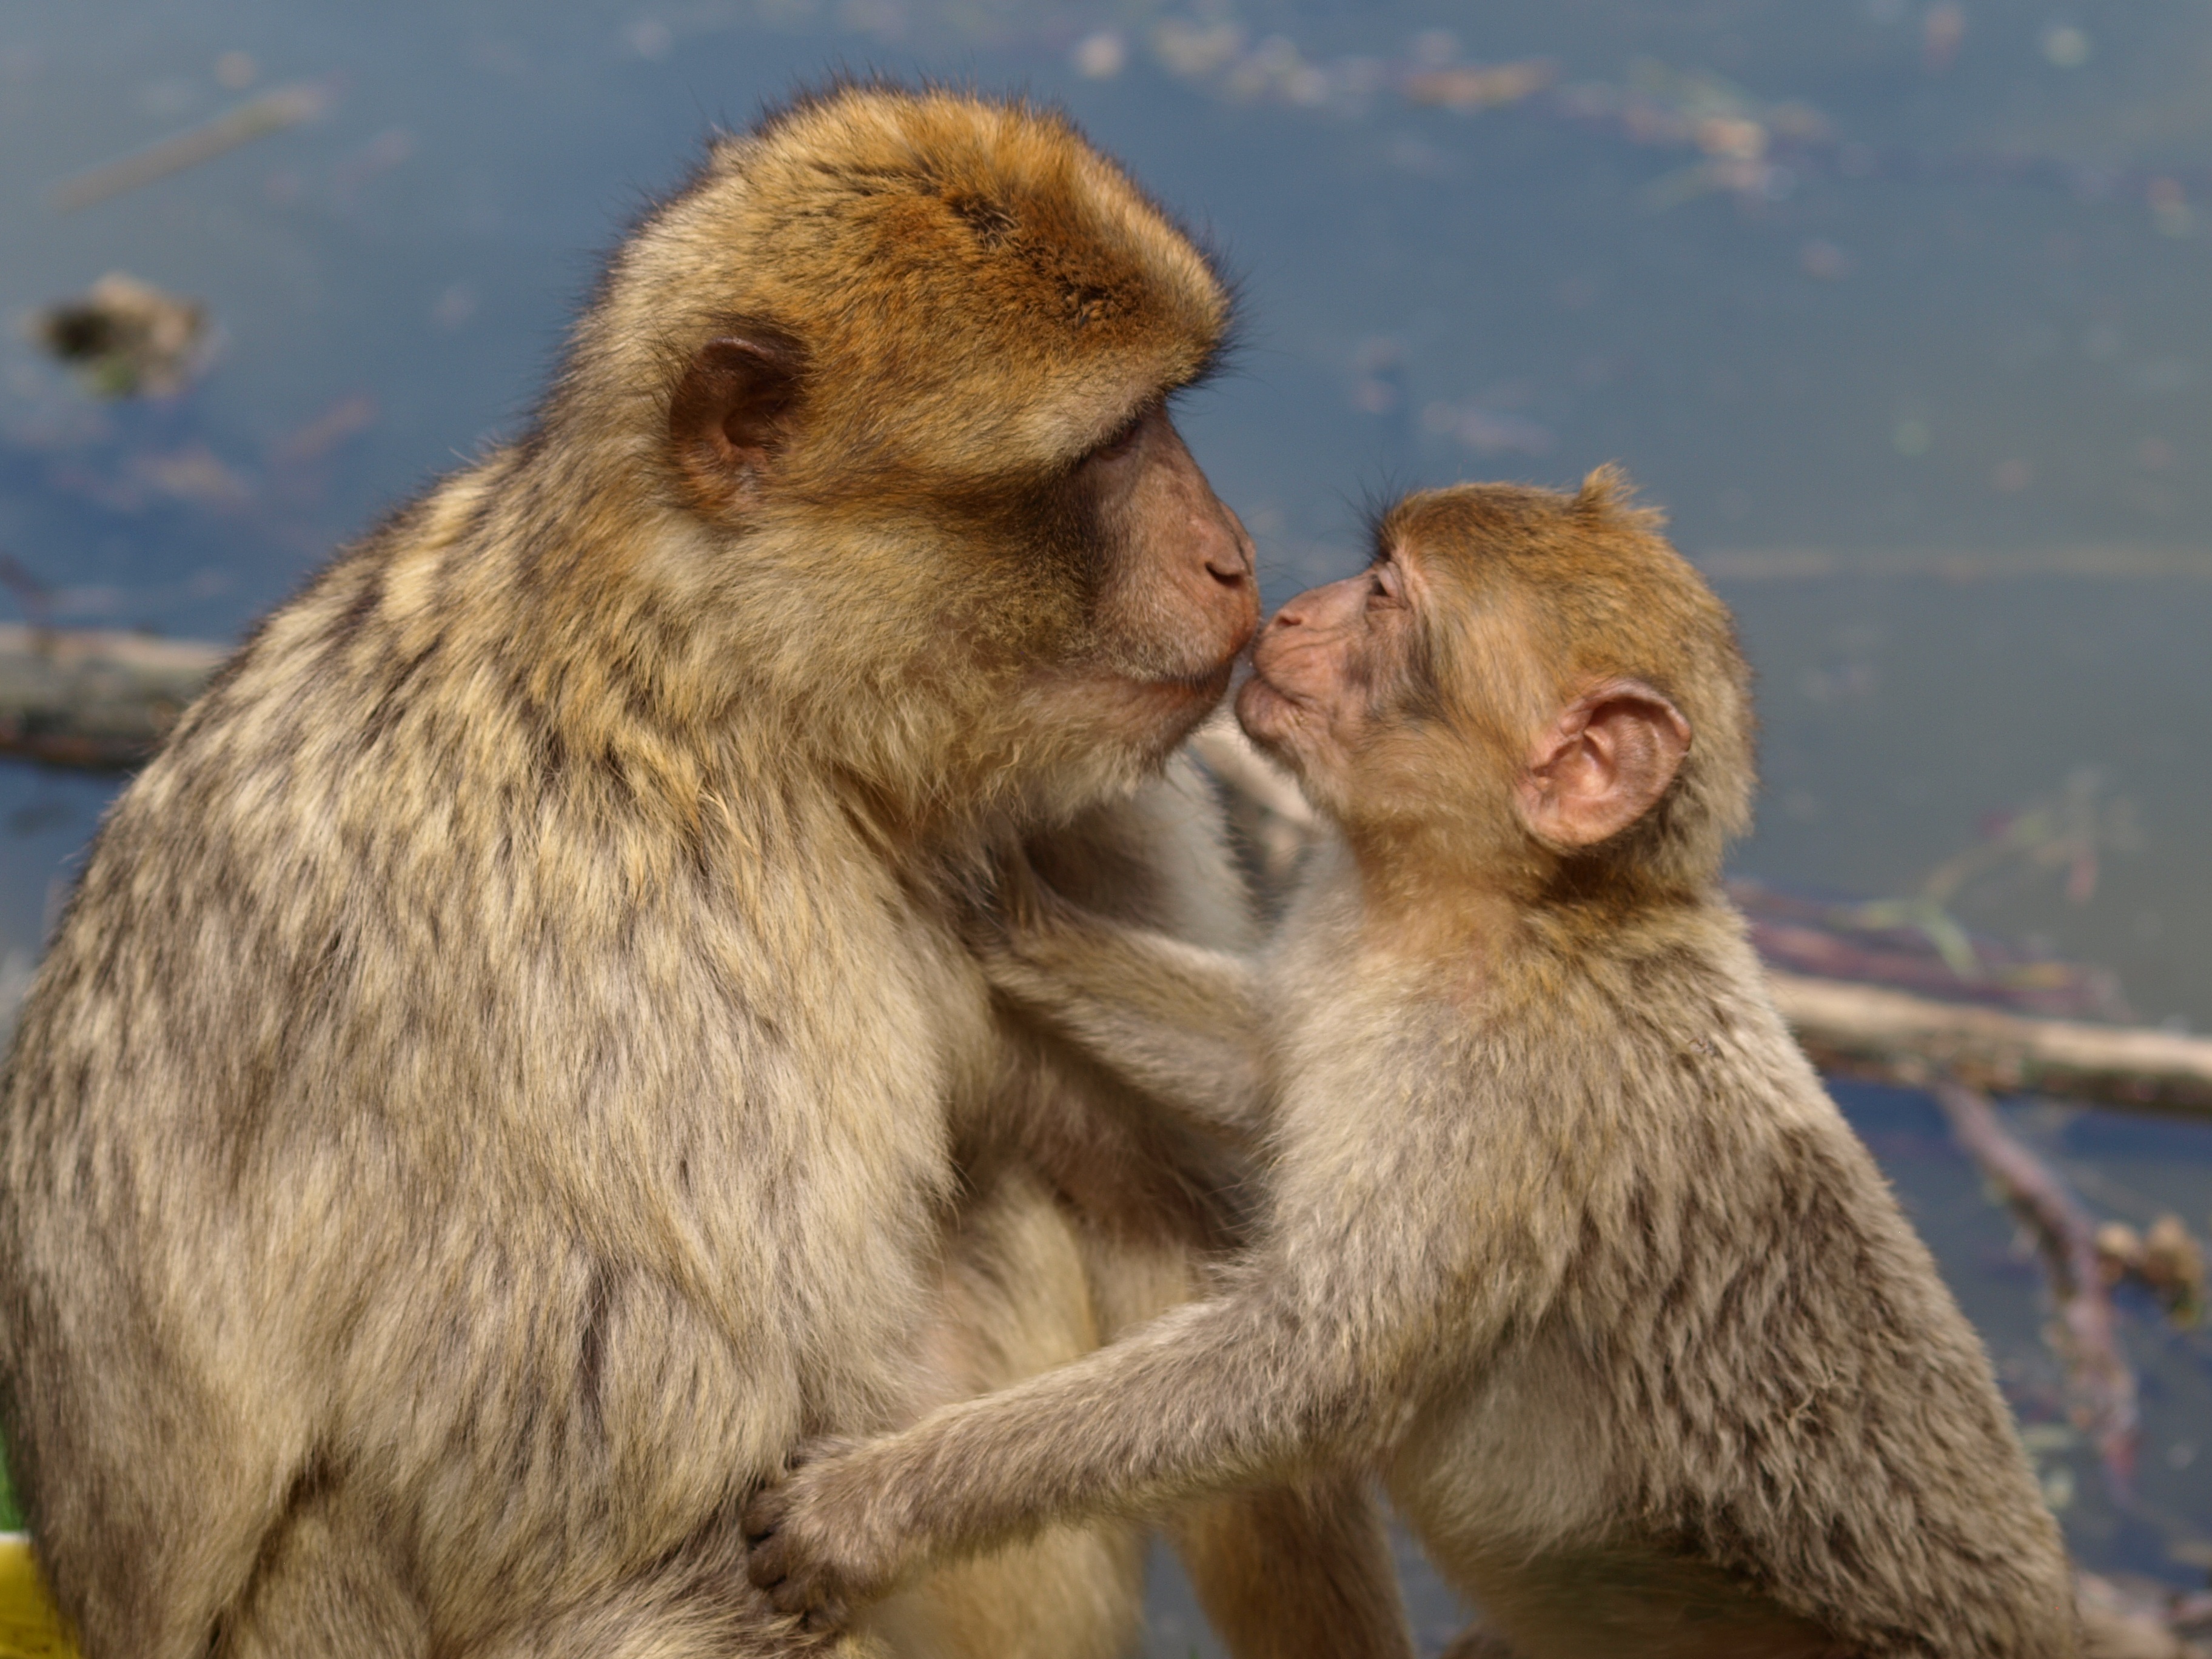
wildlife, love, young, kiss, mammal, fauna, primate, affection, baboon, vertebrate, macaque, mother and child, old world monkey, barbary ape, berber monkeys, japanese macaque, new world monkey